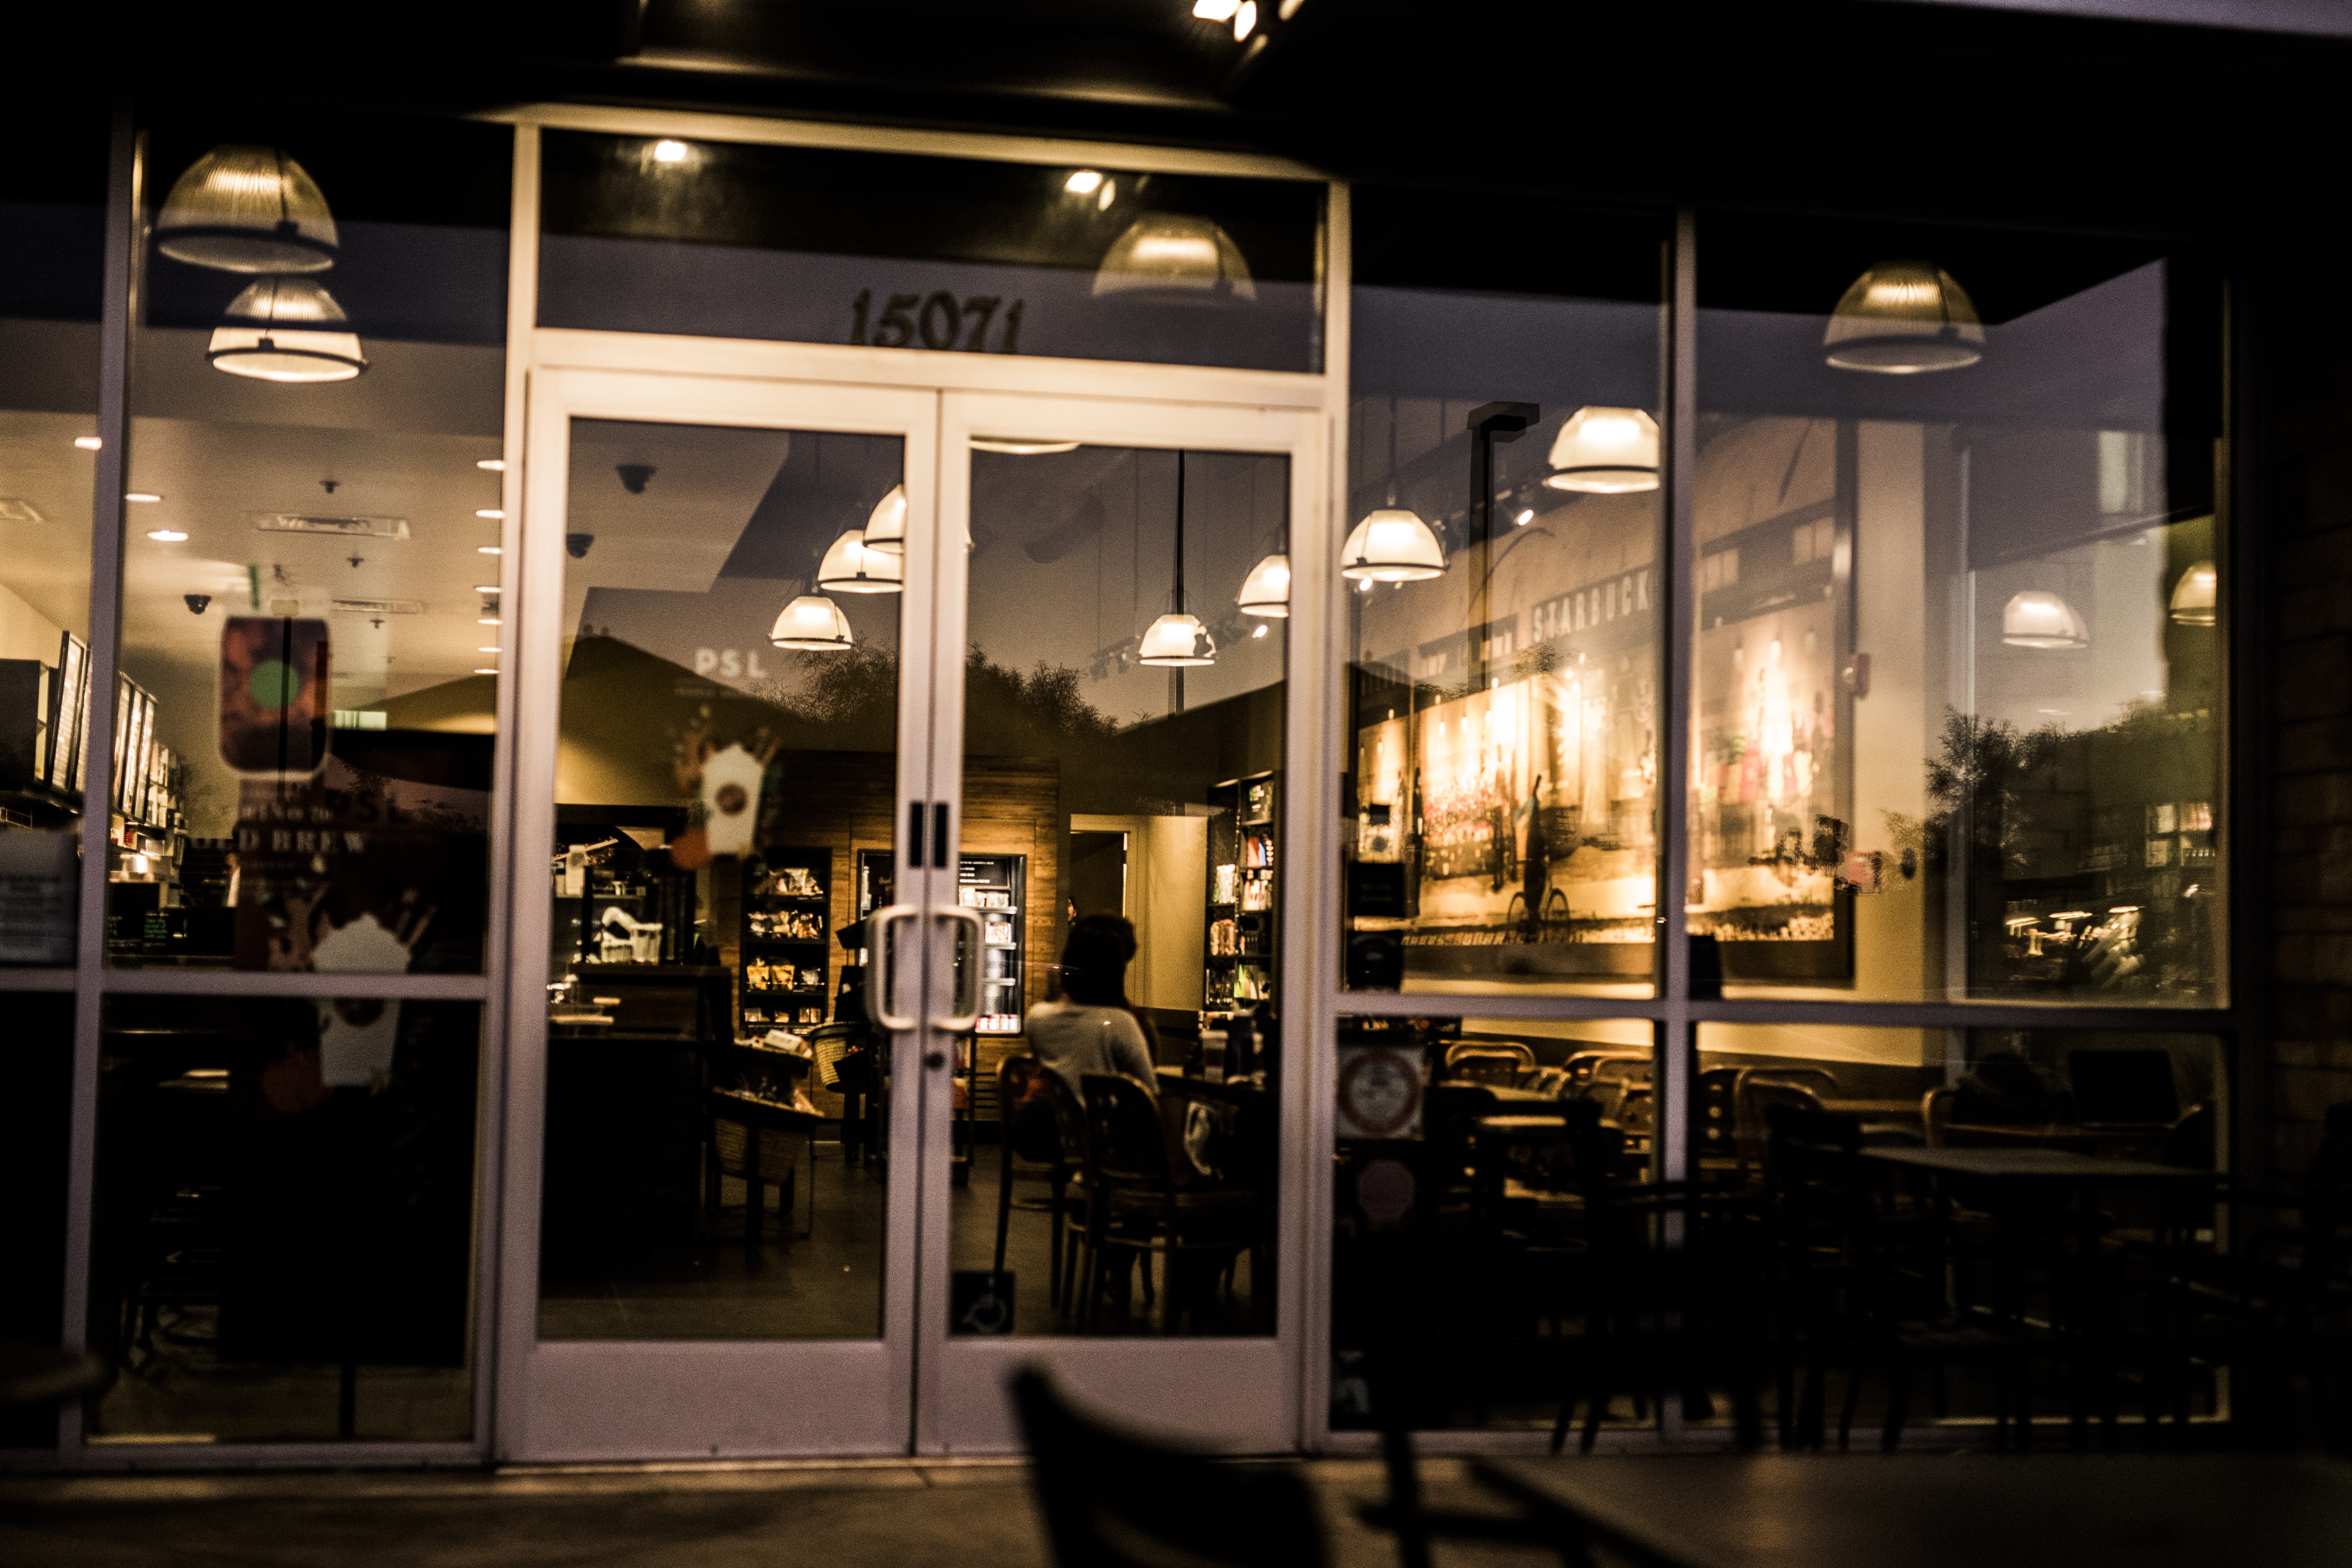
restaurant, lighting, interior design, boutique, design, retail